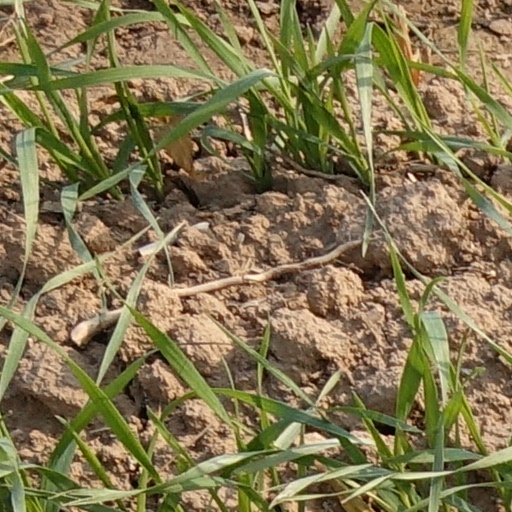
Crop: wheat